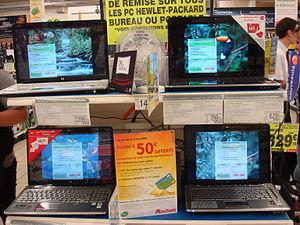
Étiquette numérique pour ordinateur PC portable
L'étiquette numérique est un mode d'information sur lieu de vente et par extension un mode de publicité sur le lieu de vente.